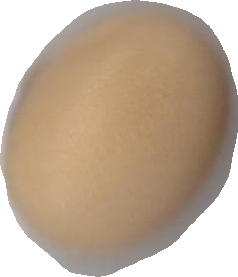
Variety: Anjasmoro